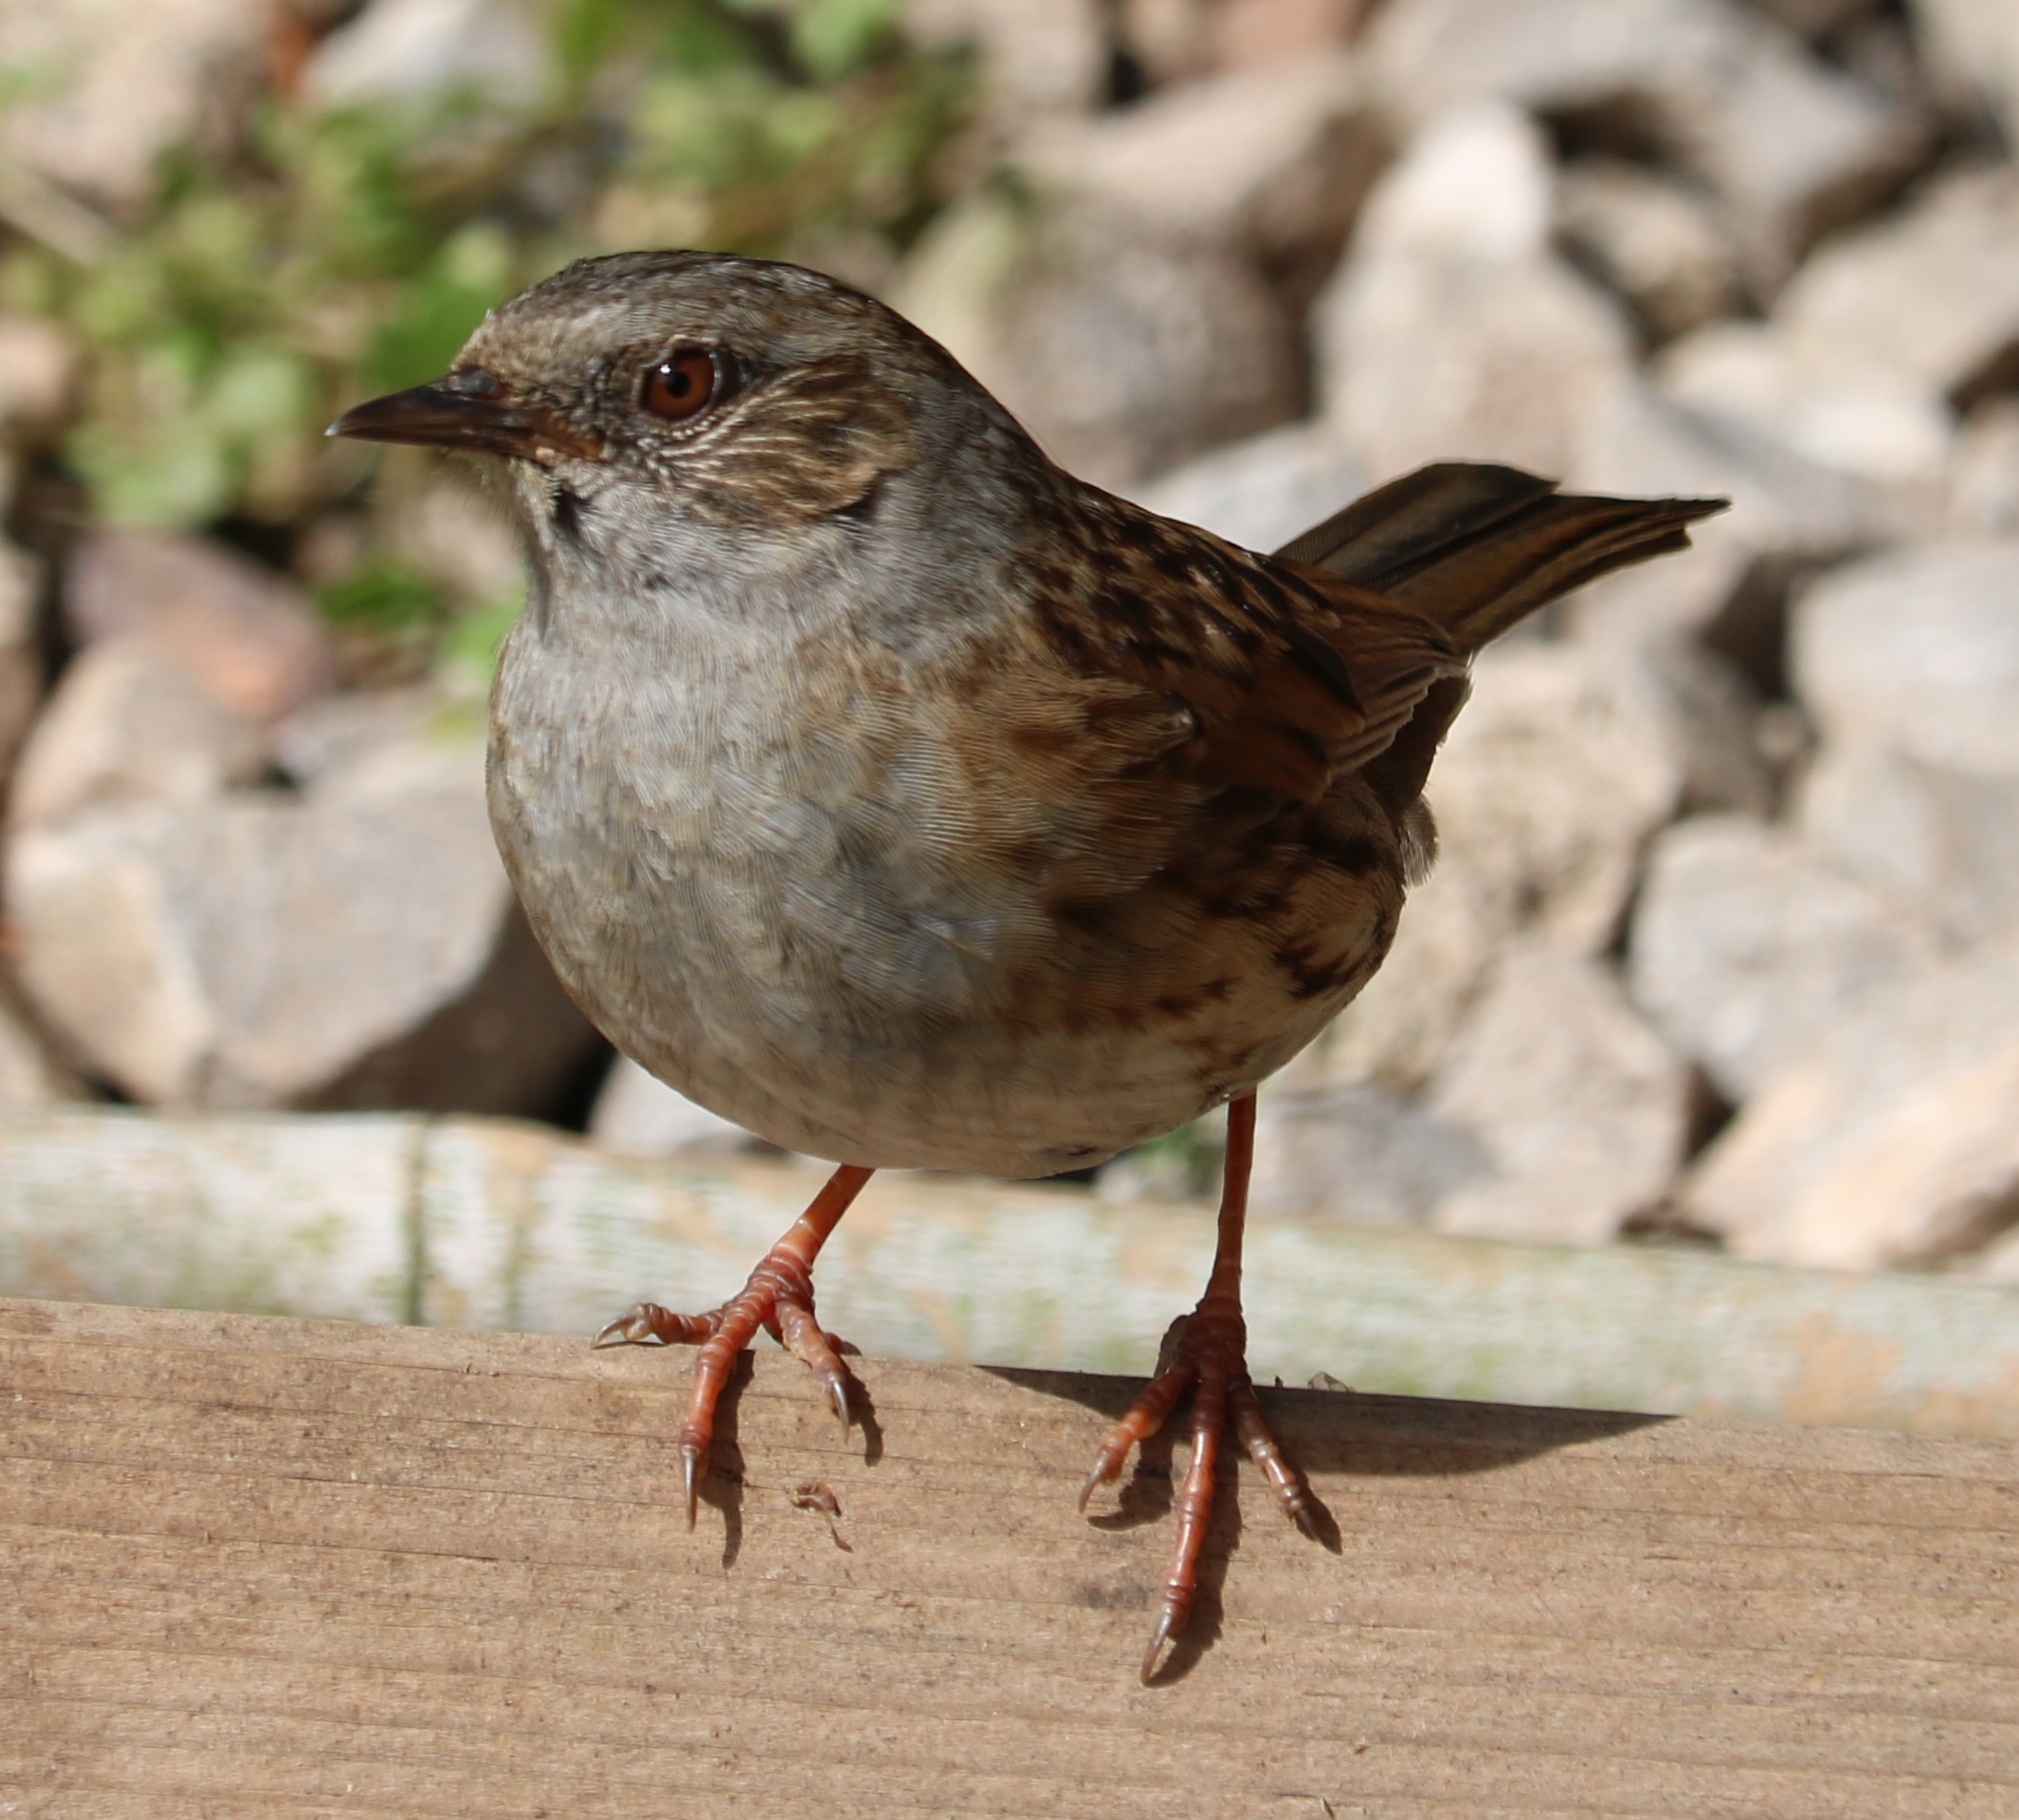
bird, wildlife, beak, fauna, vertebrate, sparrow, blackbird, brambling, dunnock, wren, house sparrow, garden bird, old world flycatcher, song bird, perching bird, emberizidae, cinclidae, nightingale, ortolan bunting